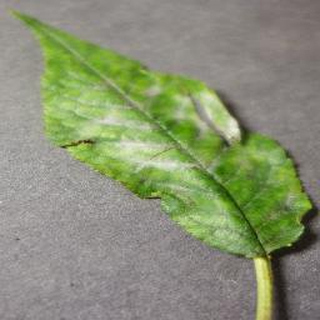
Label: cherry_powdery_mildew